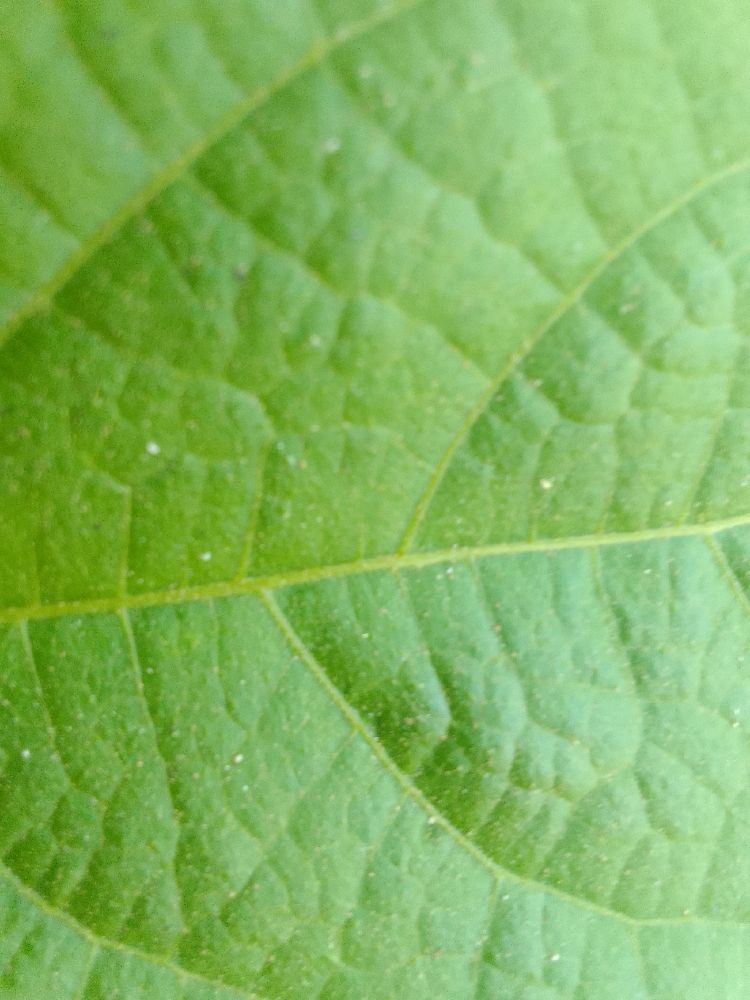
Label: healthy